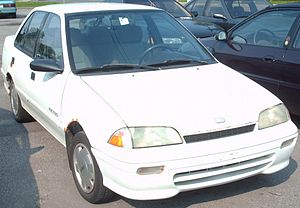
Geo (bilmærke) / Modeller / Geo Metro
Geo er et tidligere amerikansk bilmærke, som eksisterede i årene 1988 til 1998. Mærket tilhørte General Motors, og var frem til 1991 forbeholdt det amerikanske marked.